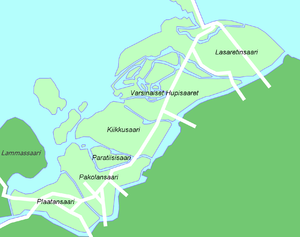
Les Hupisaaret sont des îles en aval du fleuve Oulujoki. Elles font partie du quartier de Myllytulli à Oulu en Finlande.